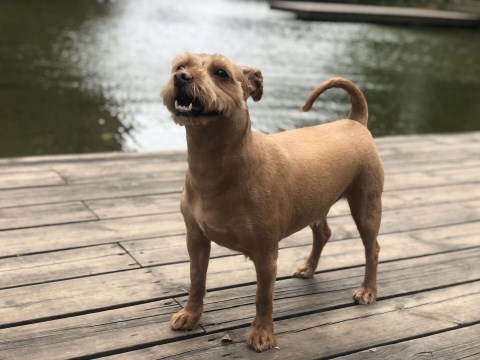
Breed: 2342-n000102-miniature_schnauzer